Thomas Walter Darrah

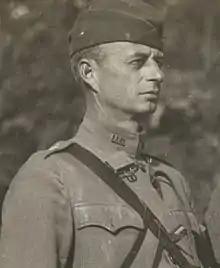
Brig. gen. Thomas Darrah in Varennes-en-Argonne in August 1918

Thomas Walter Darrah (11 July 1873 – 21 January 1955) was a United States military officer. He participated in a number of U.S. military conflicts including the Spanish–American War, the Philippine–American War and World War I.